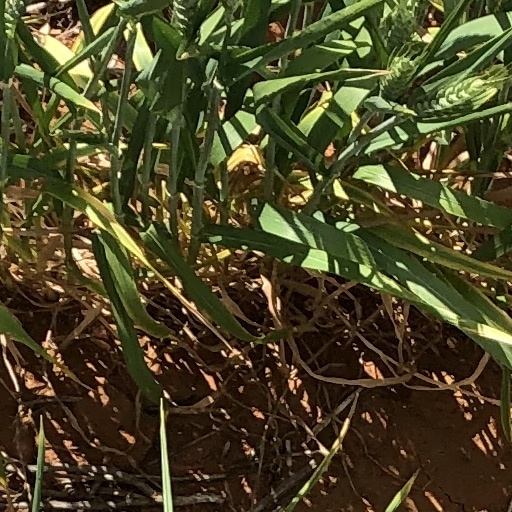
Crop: wheat